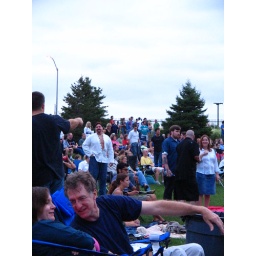
check out the dude in the white shirt in the left center